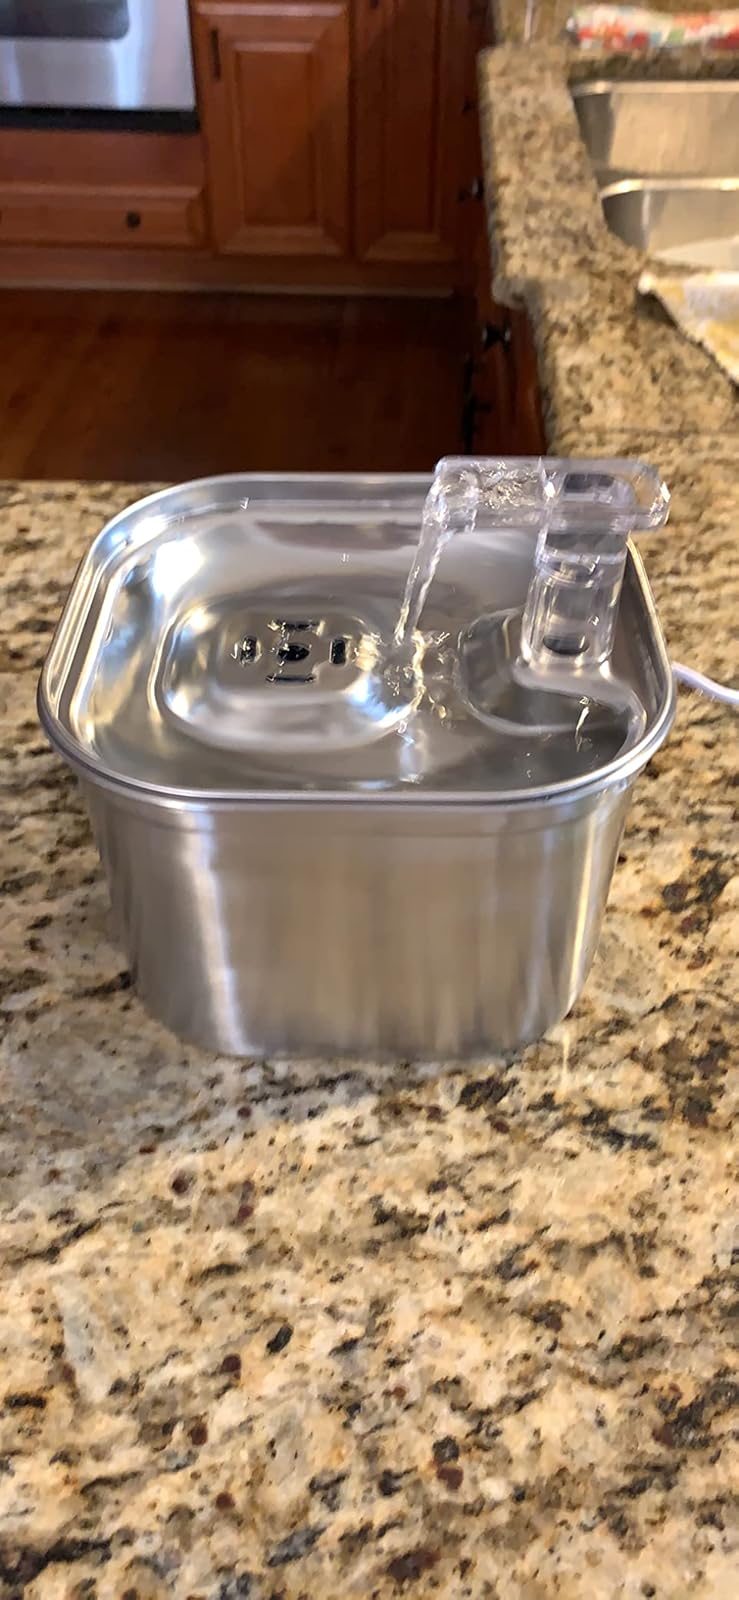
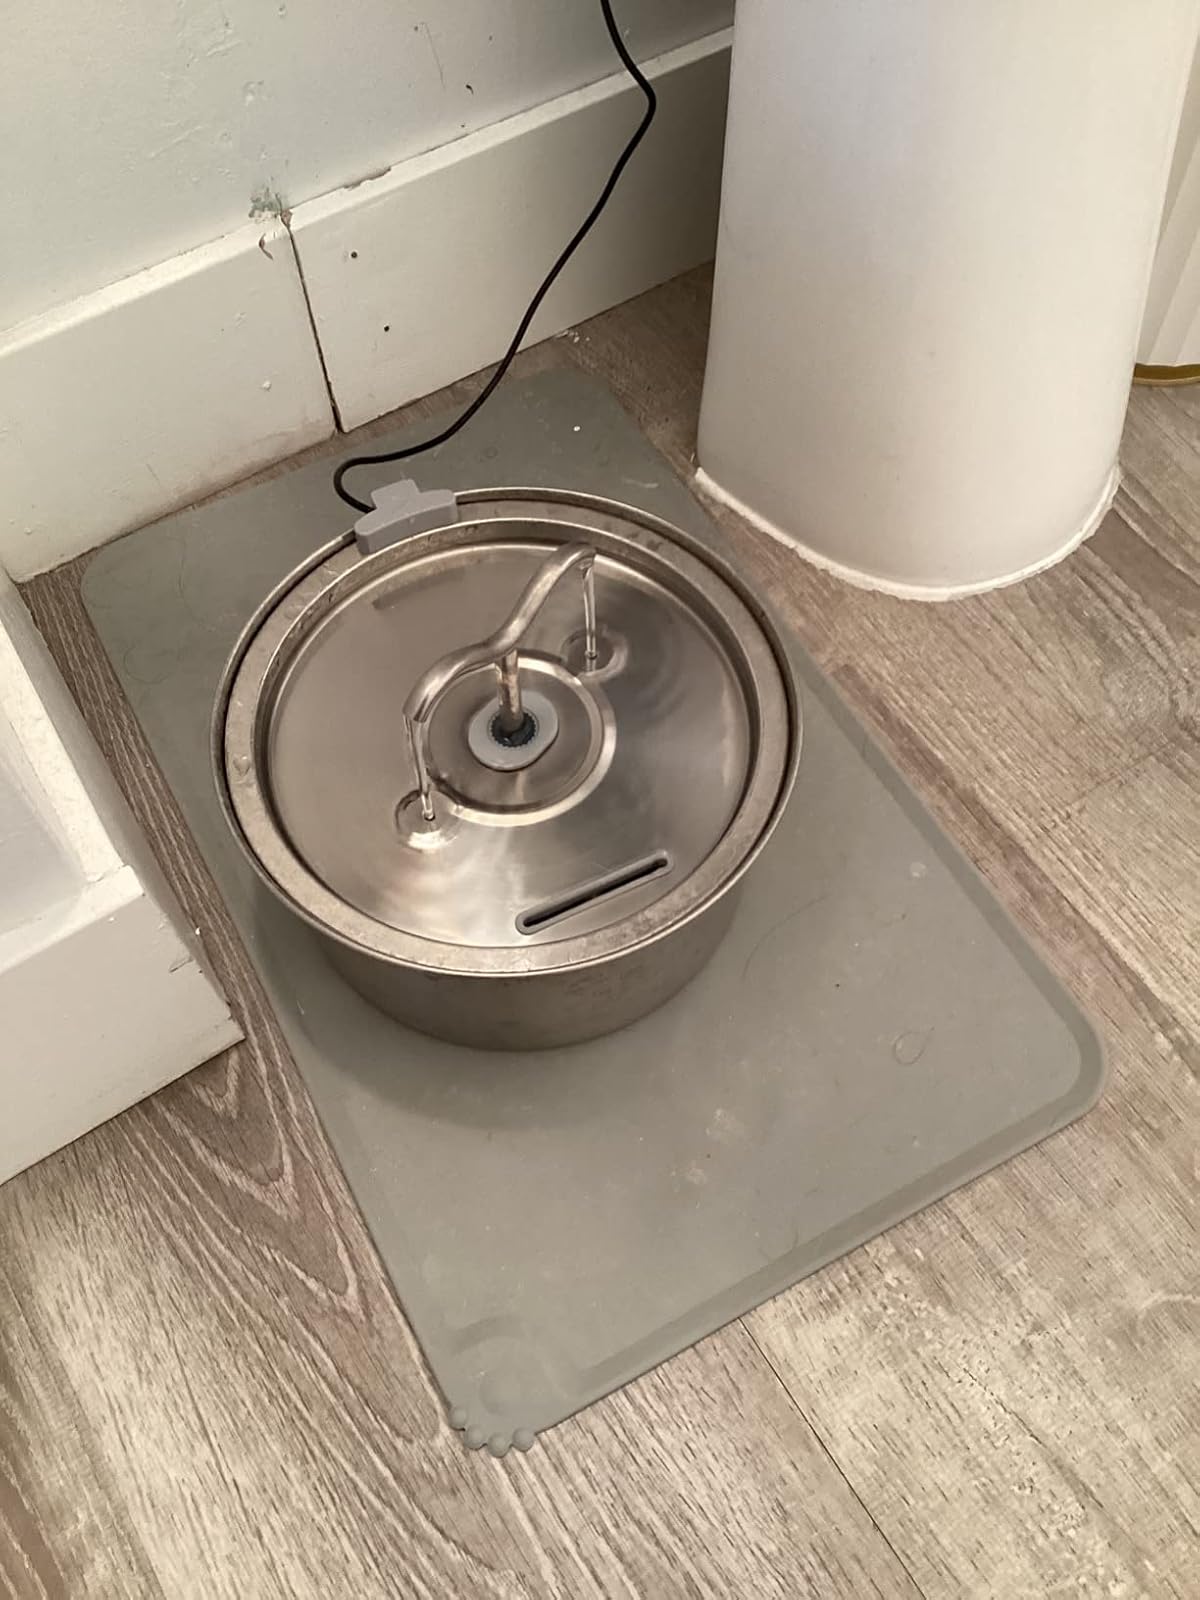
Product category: items_bowl
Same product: no